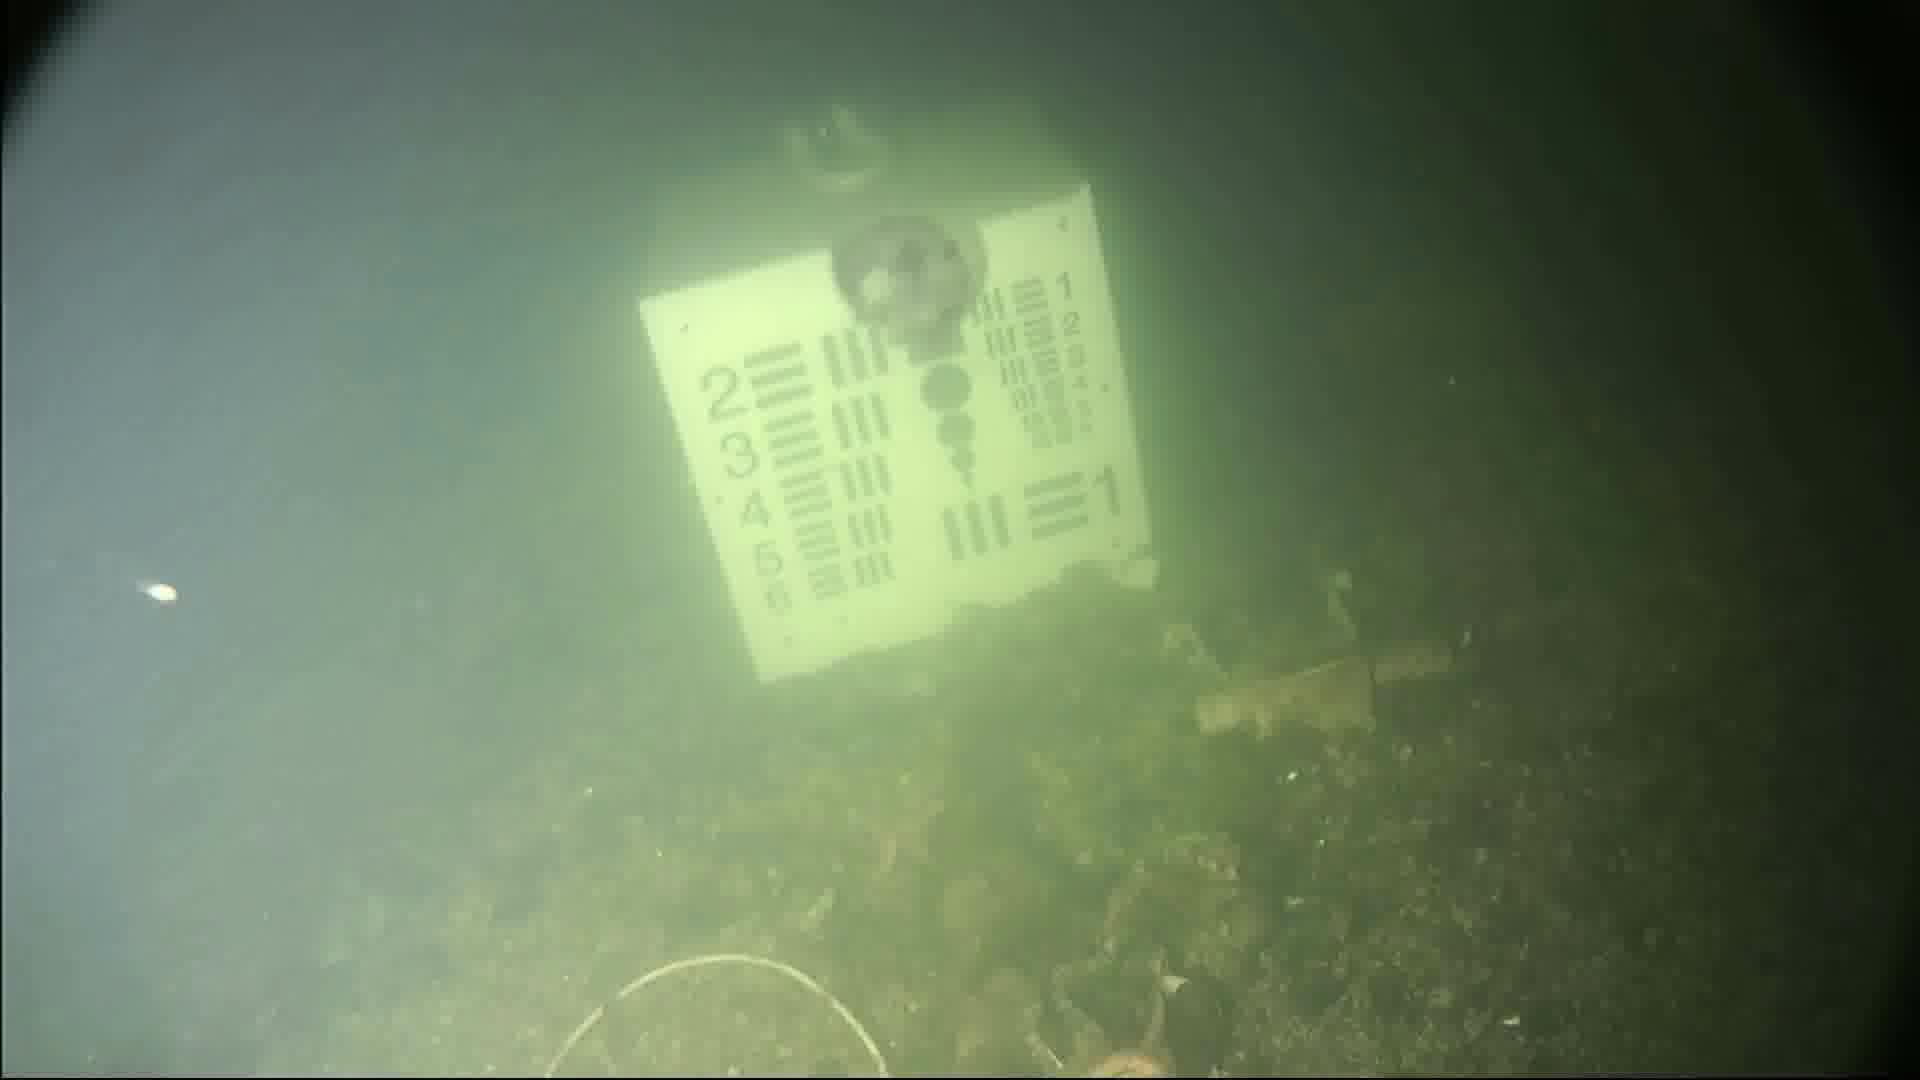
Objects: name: starfish
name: jellyfish